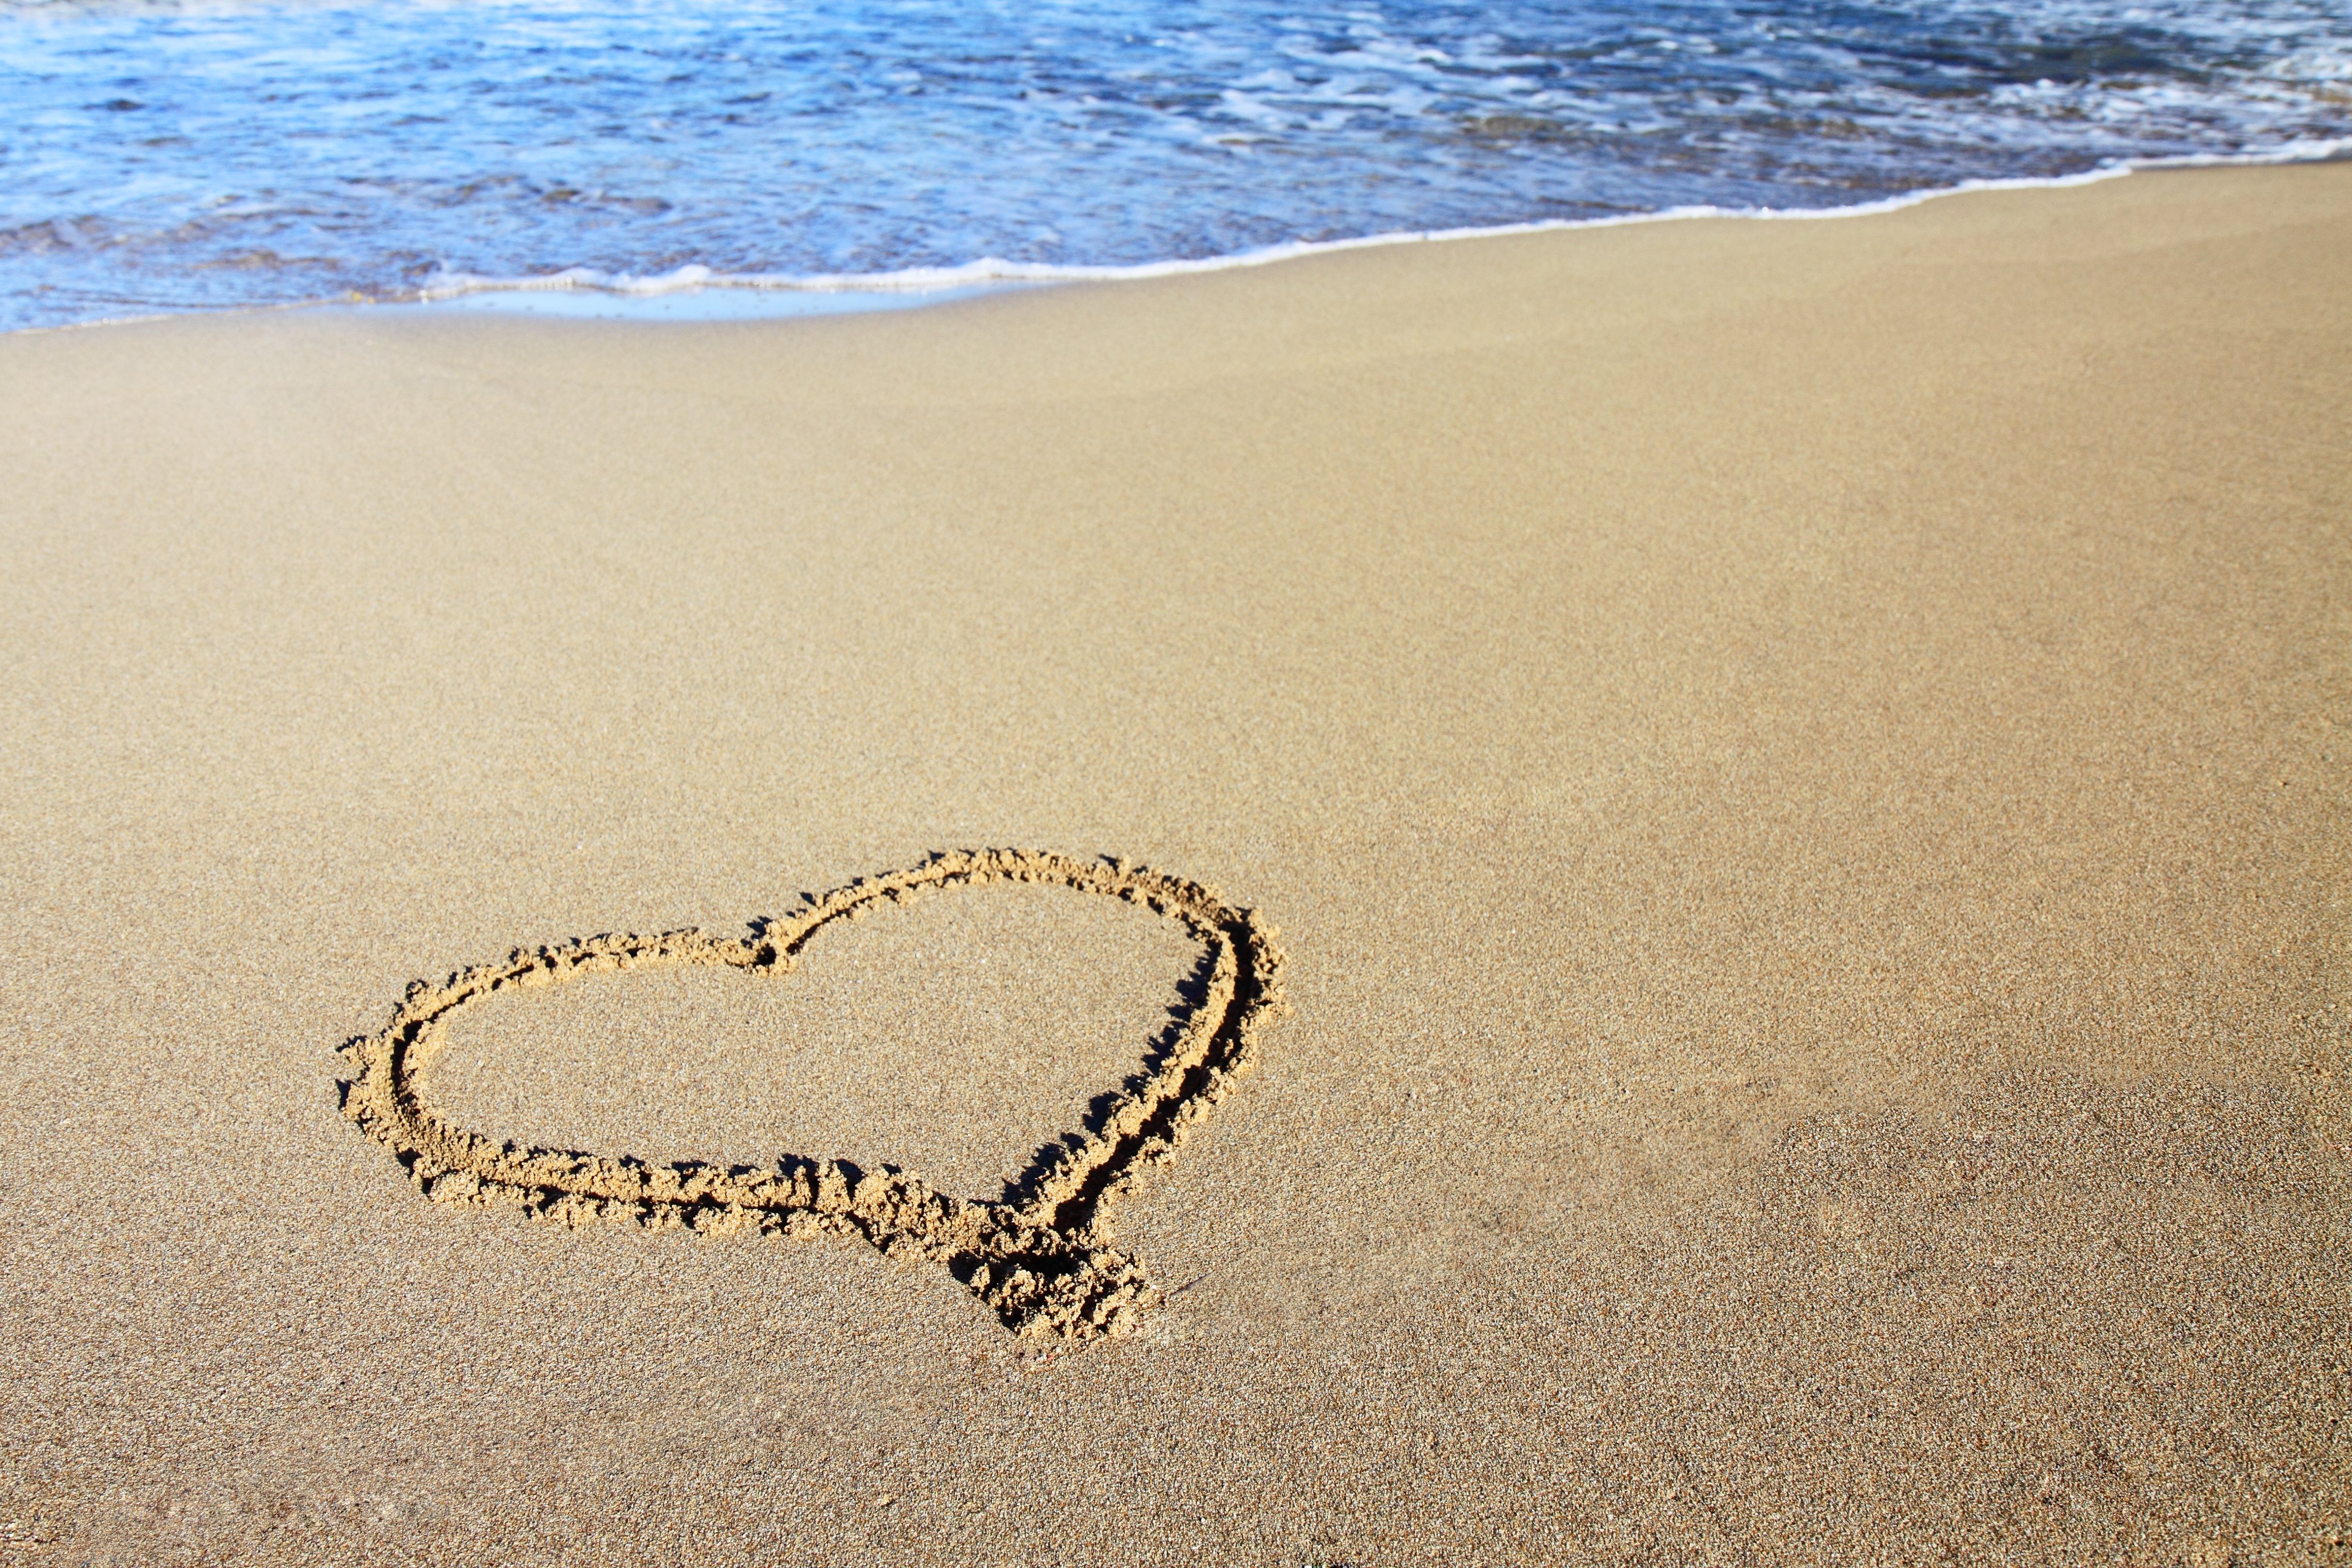
beach, sea, coast, water, sand, ocean, shore, wave, sign, love, heart, symbol, romance, romantic, material, background, valentine, shape